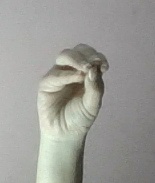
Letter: ha